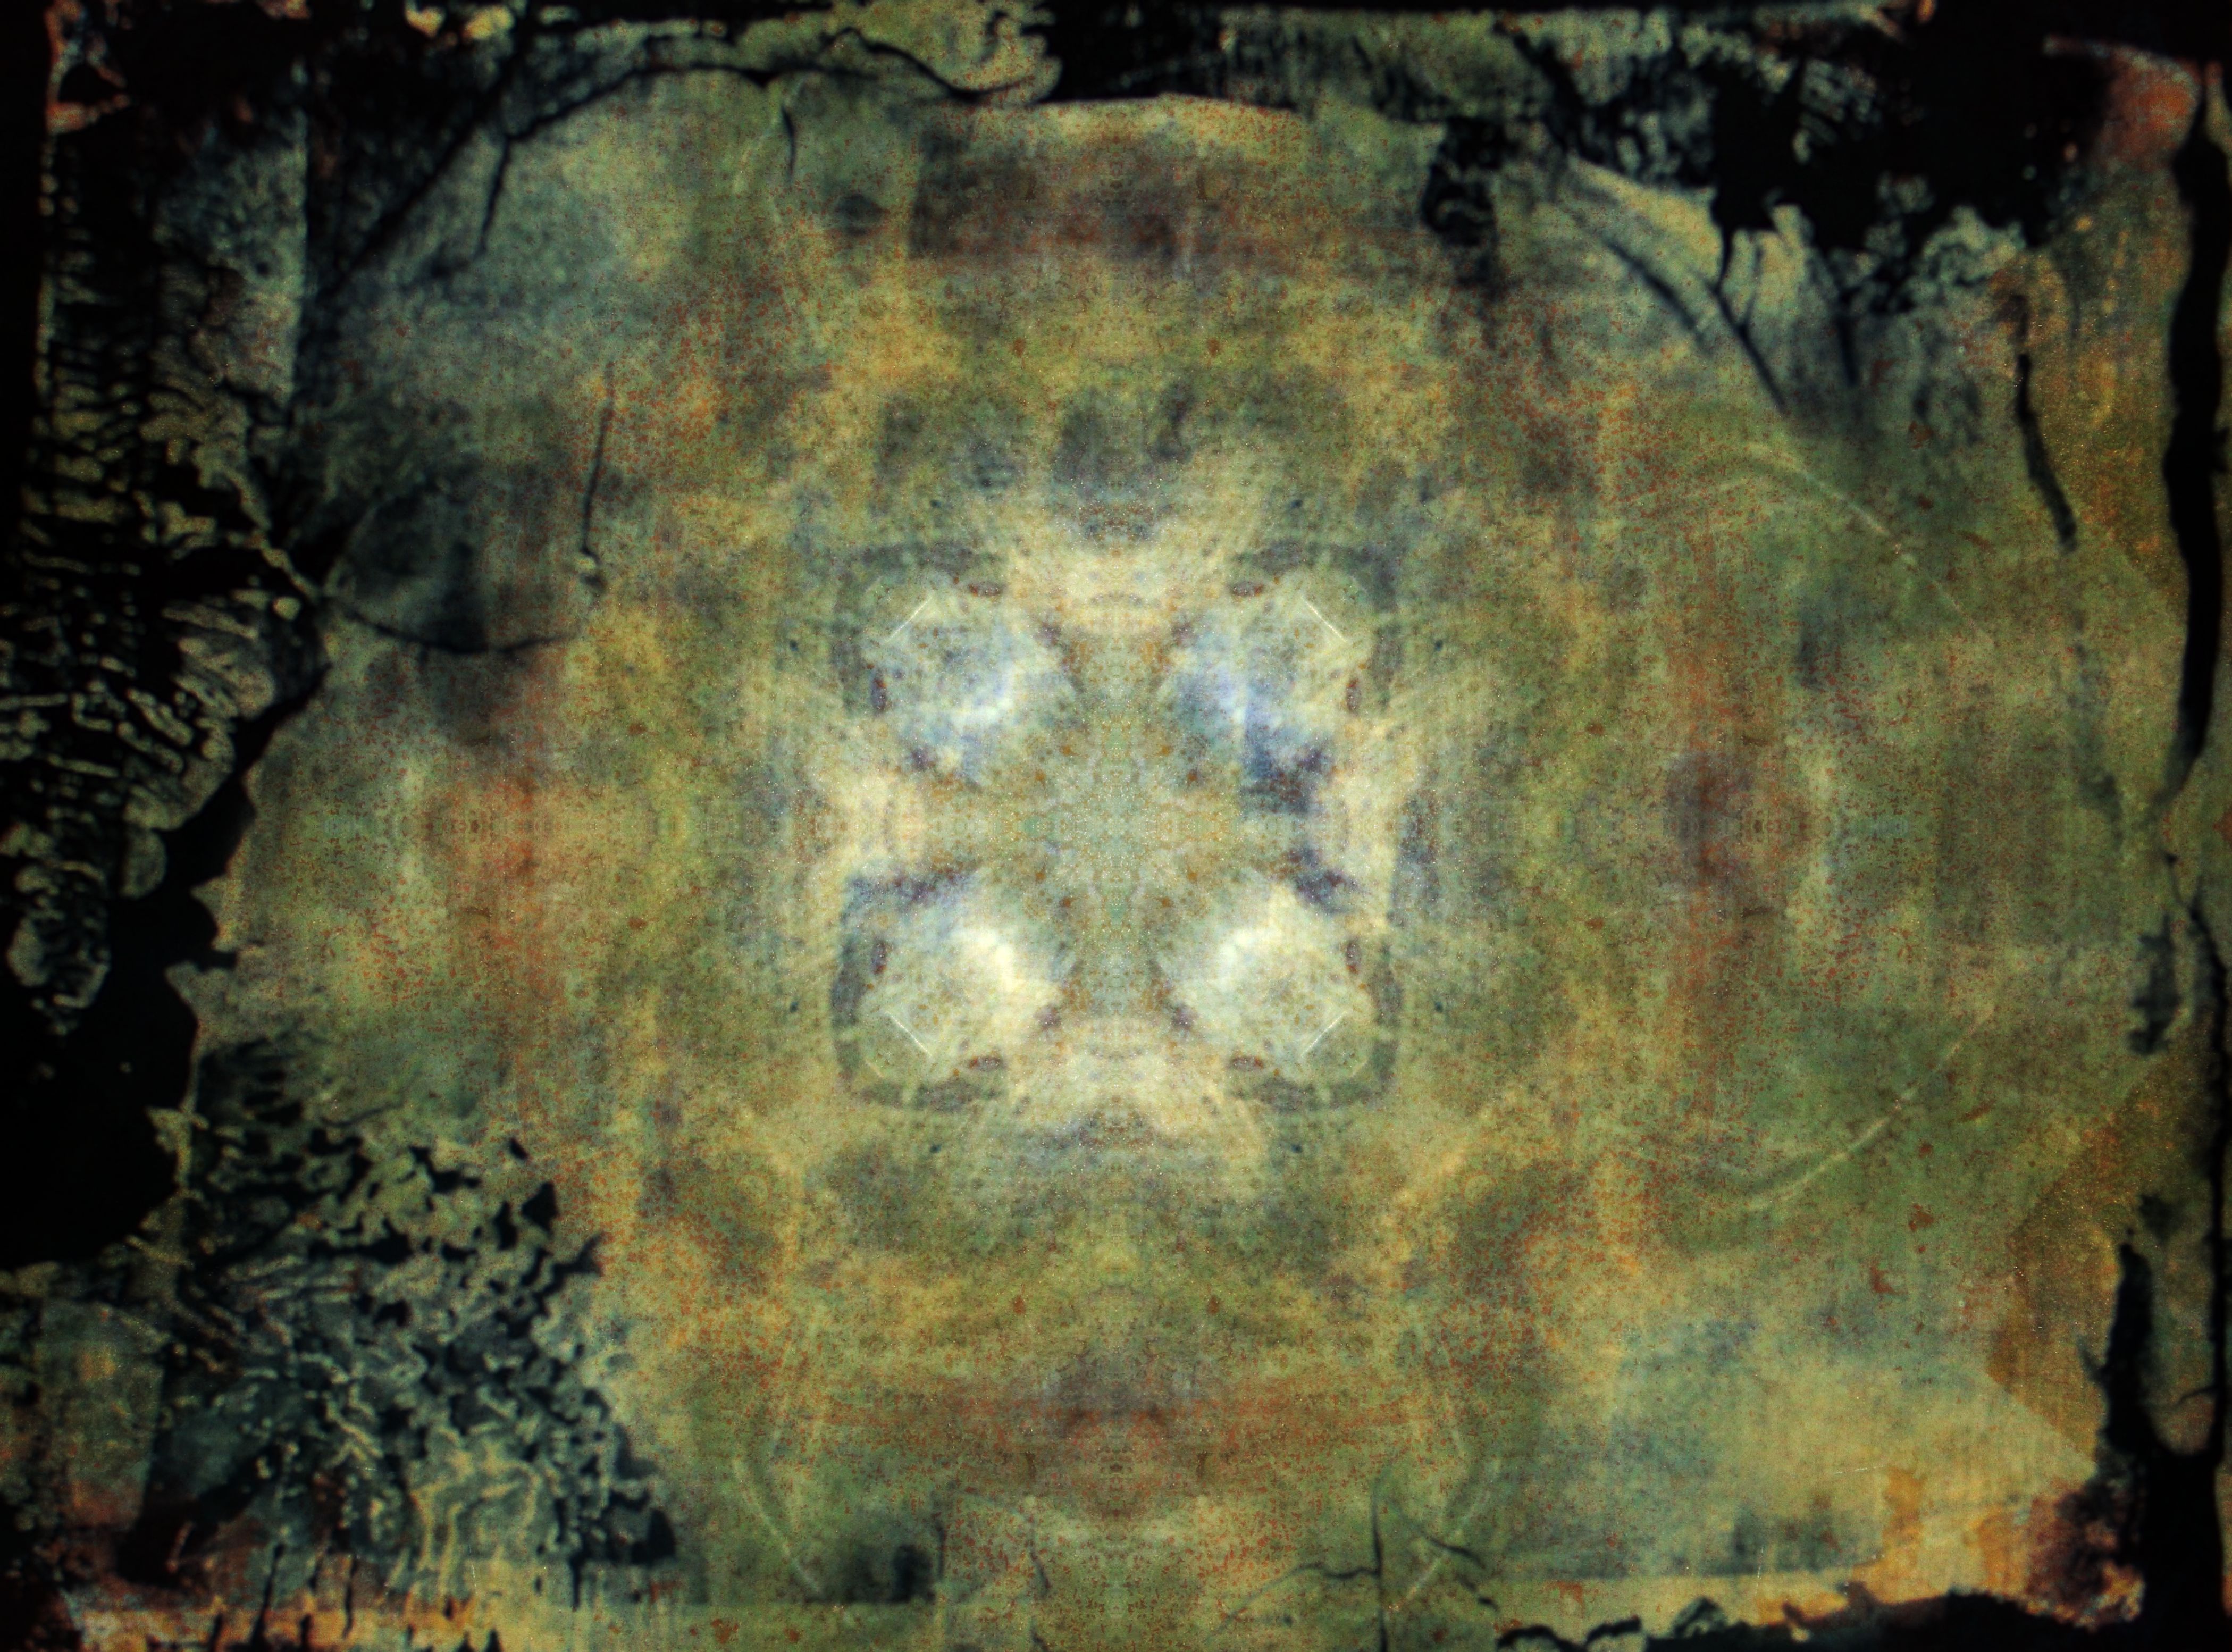
texture, flower, painting, free, art, tapestry, modern art, impressionist